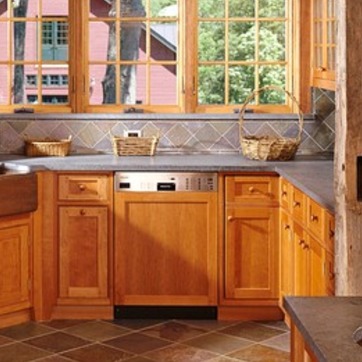
Material: metal